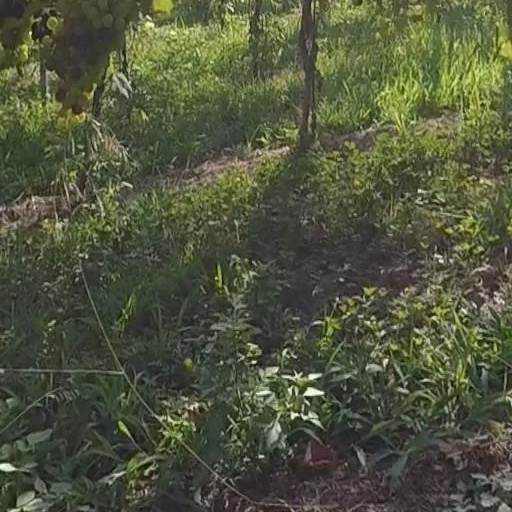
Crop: grape